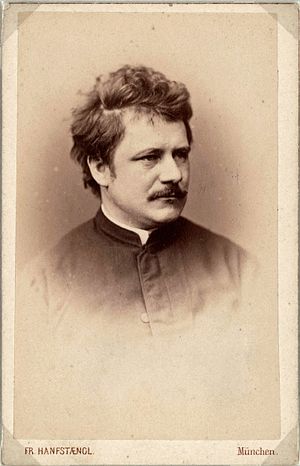
Gabriel von Max
Gabriel von Max.
Gabriel Cornelius von Max var en tysk maler.